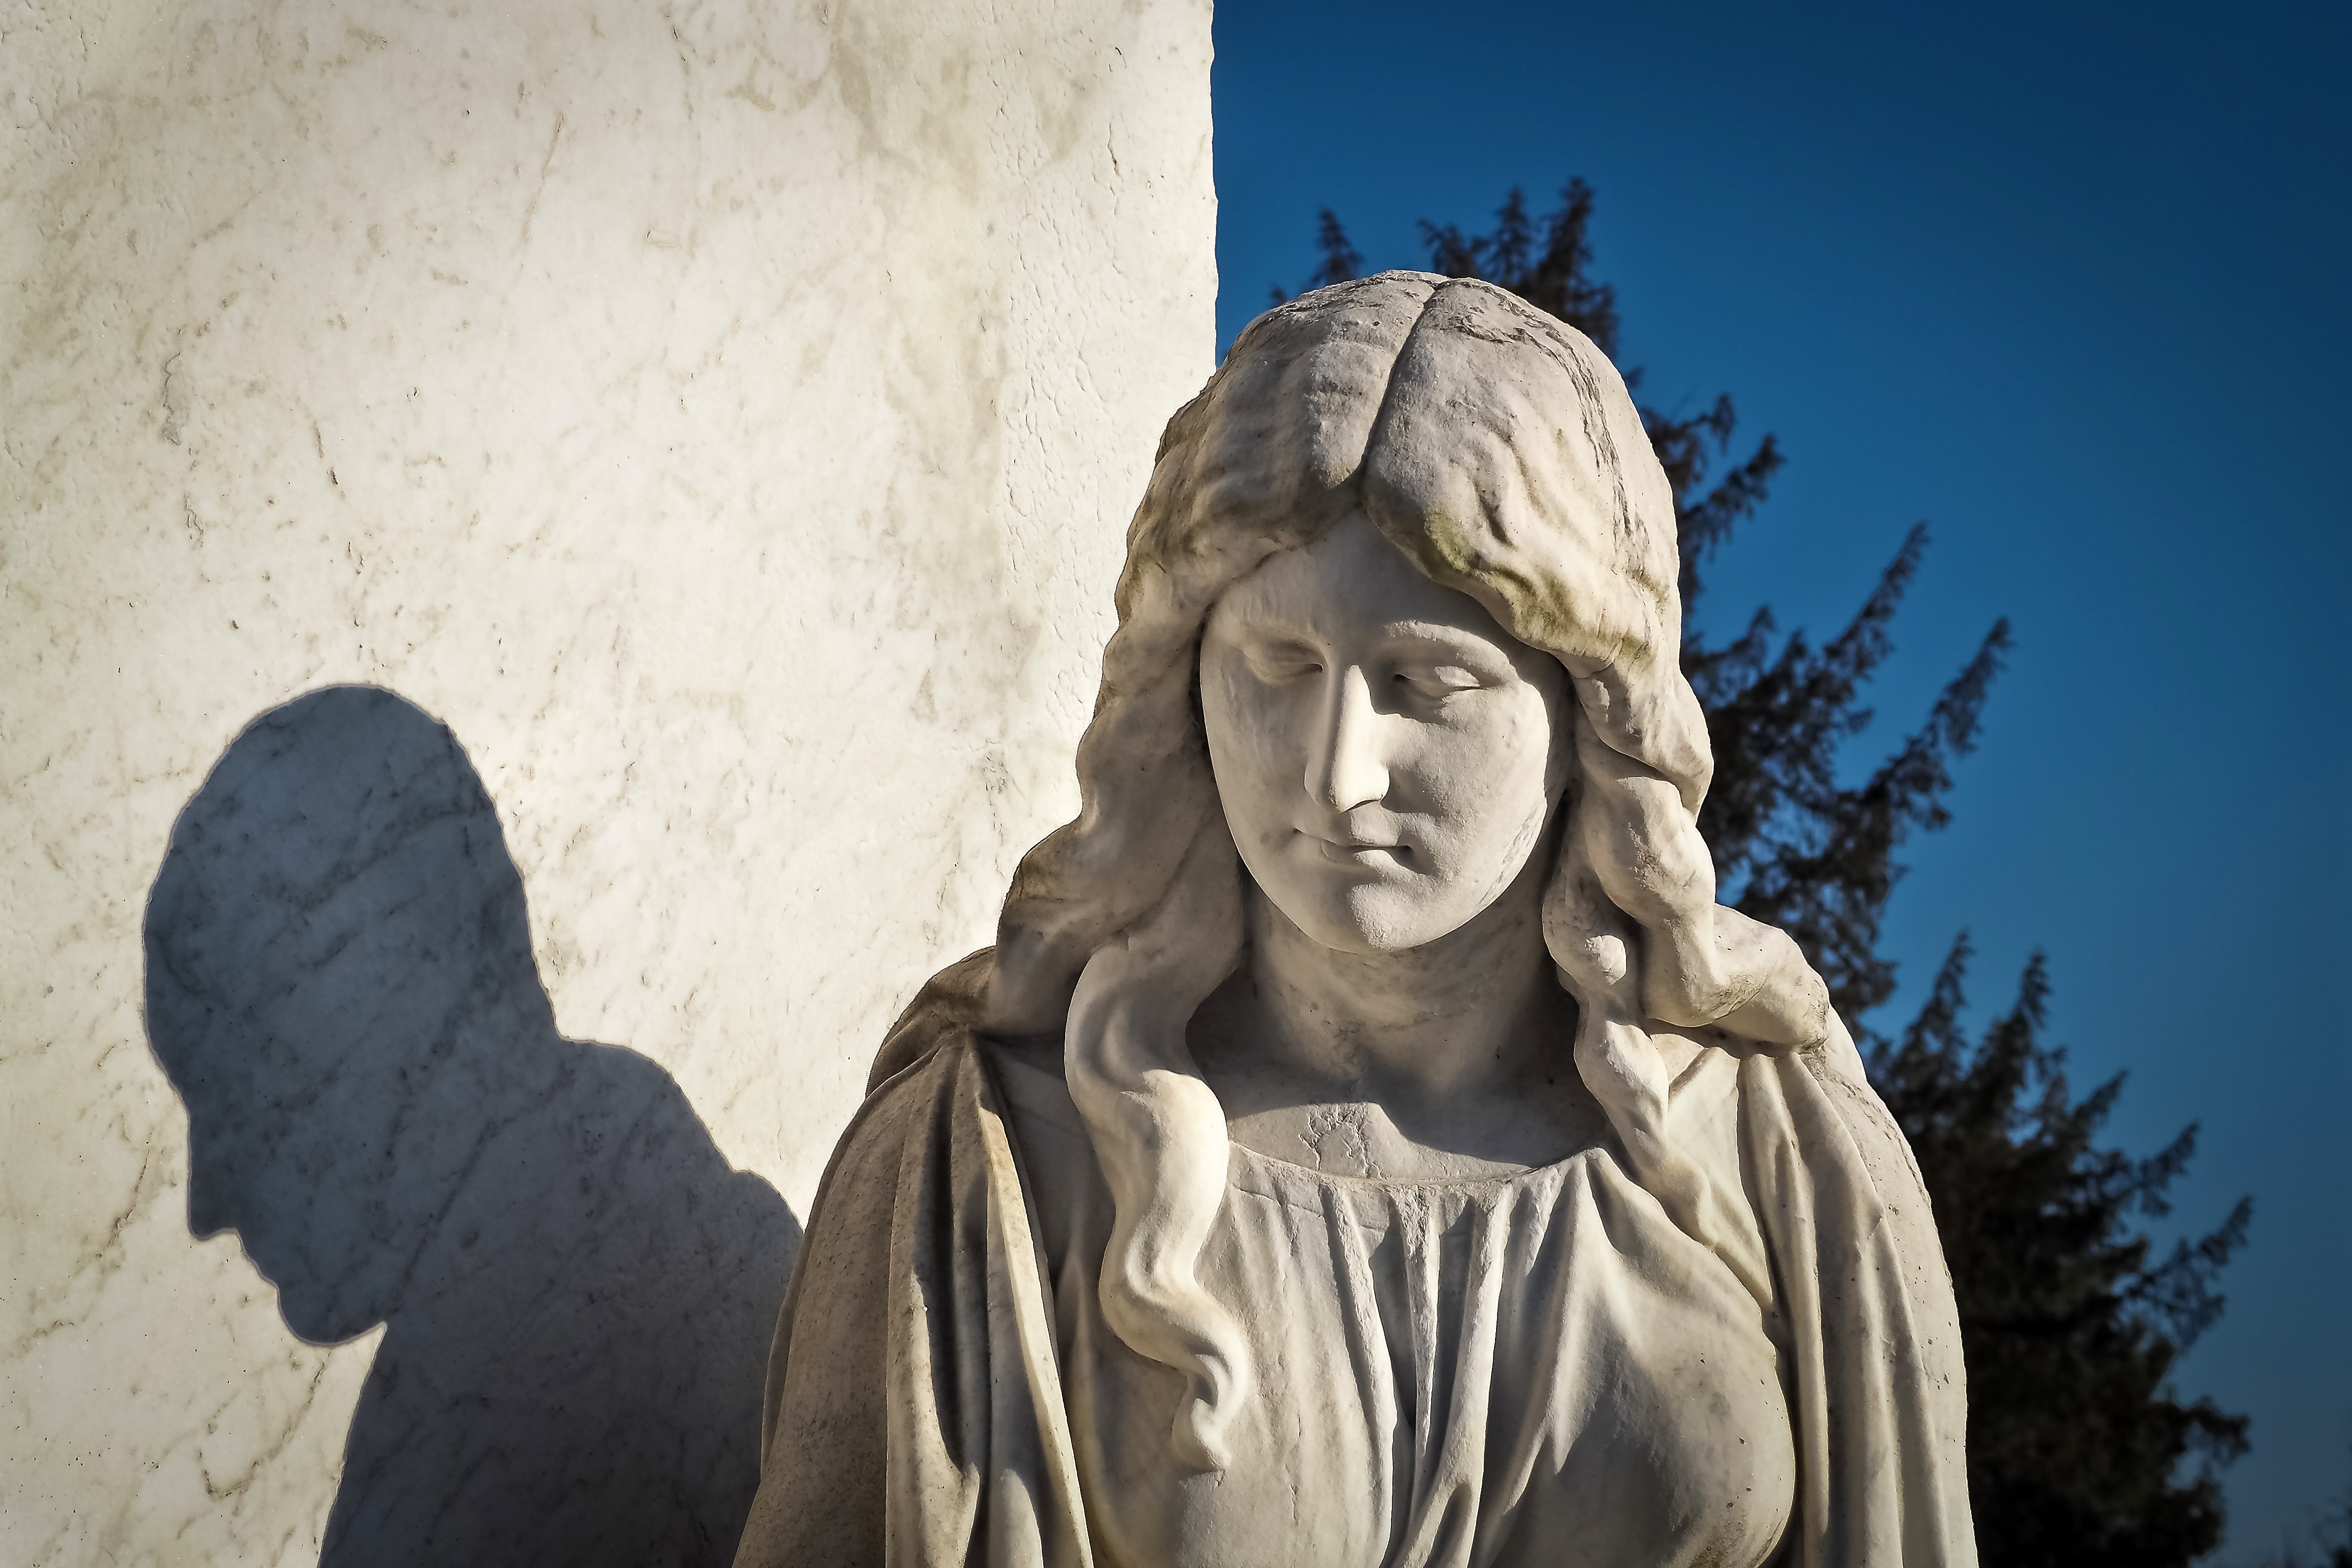
rock, light, woman, atmosphere, stone, monument, statue, symbol, shadow, religion, rest, cemetery, christian, tombstone, death, lighting, ornament, lichtspiel, grave, sculpture, art, figure, temple, faith, carving, graves, mood, mourning, melancholic, atmospheric, mythology, stone figure, burial ground, shadow play, hispanic, sepulchre, ancient history